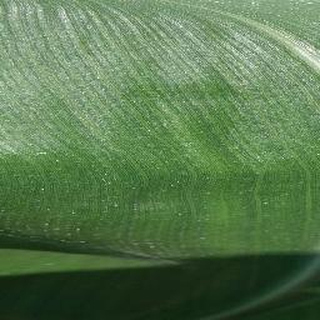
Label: healthy_corn